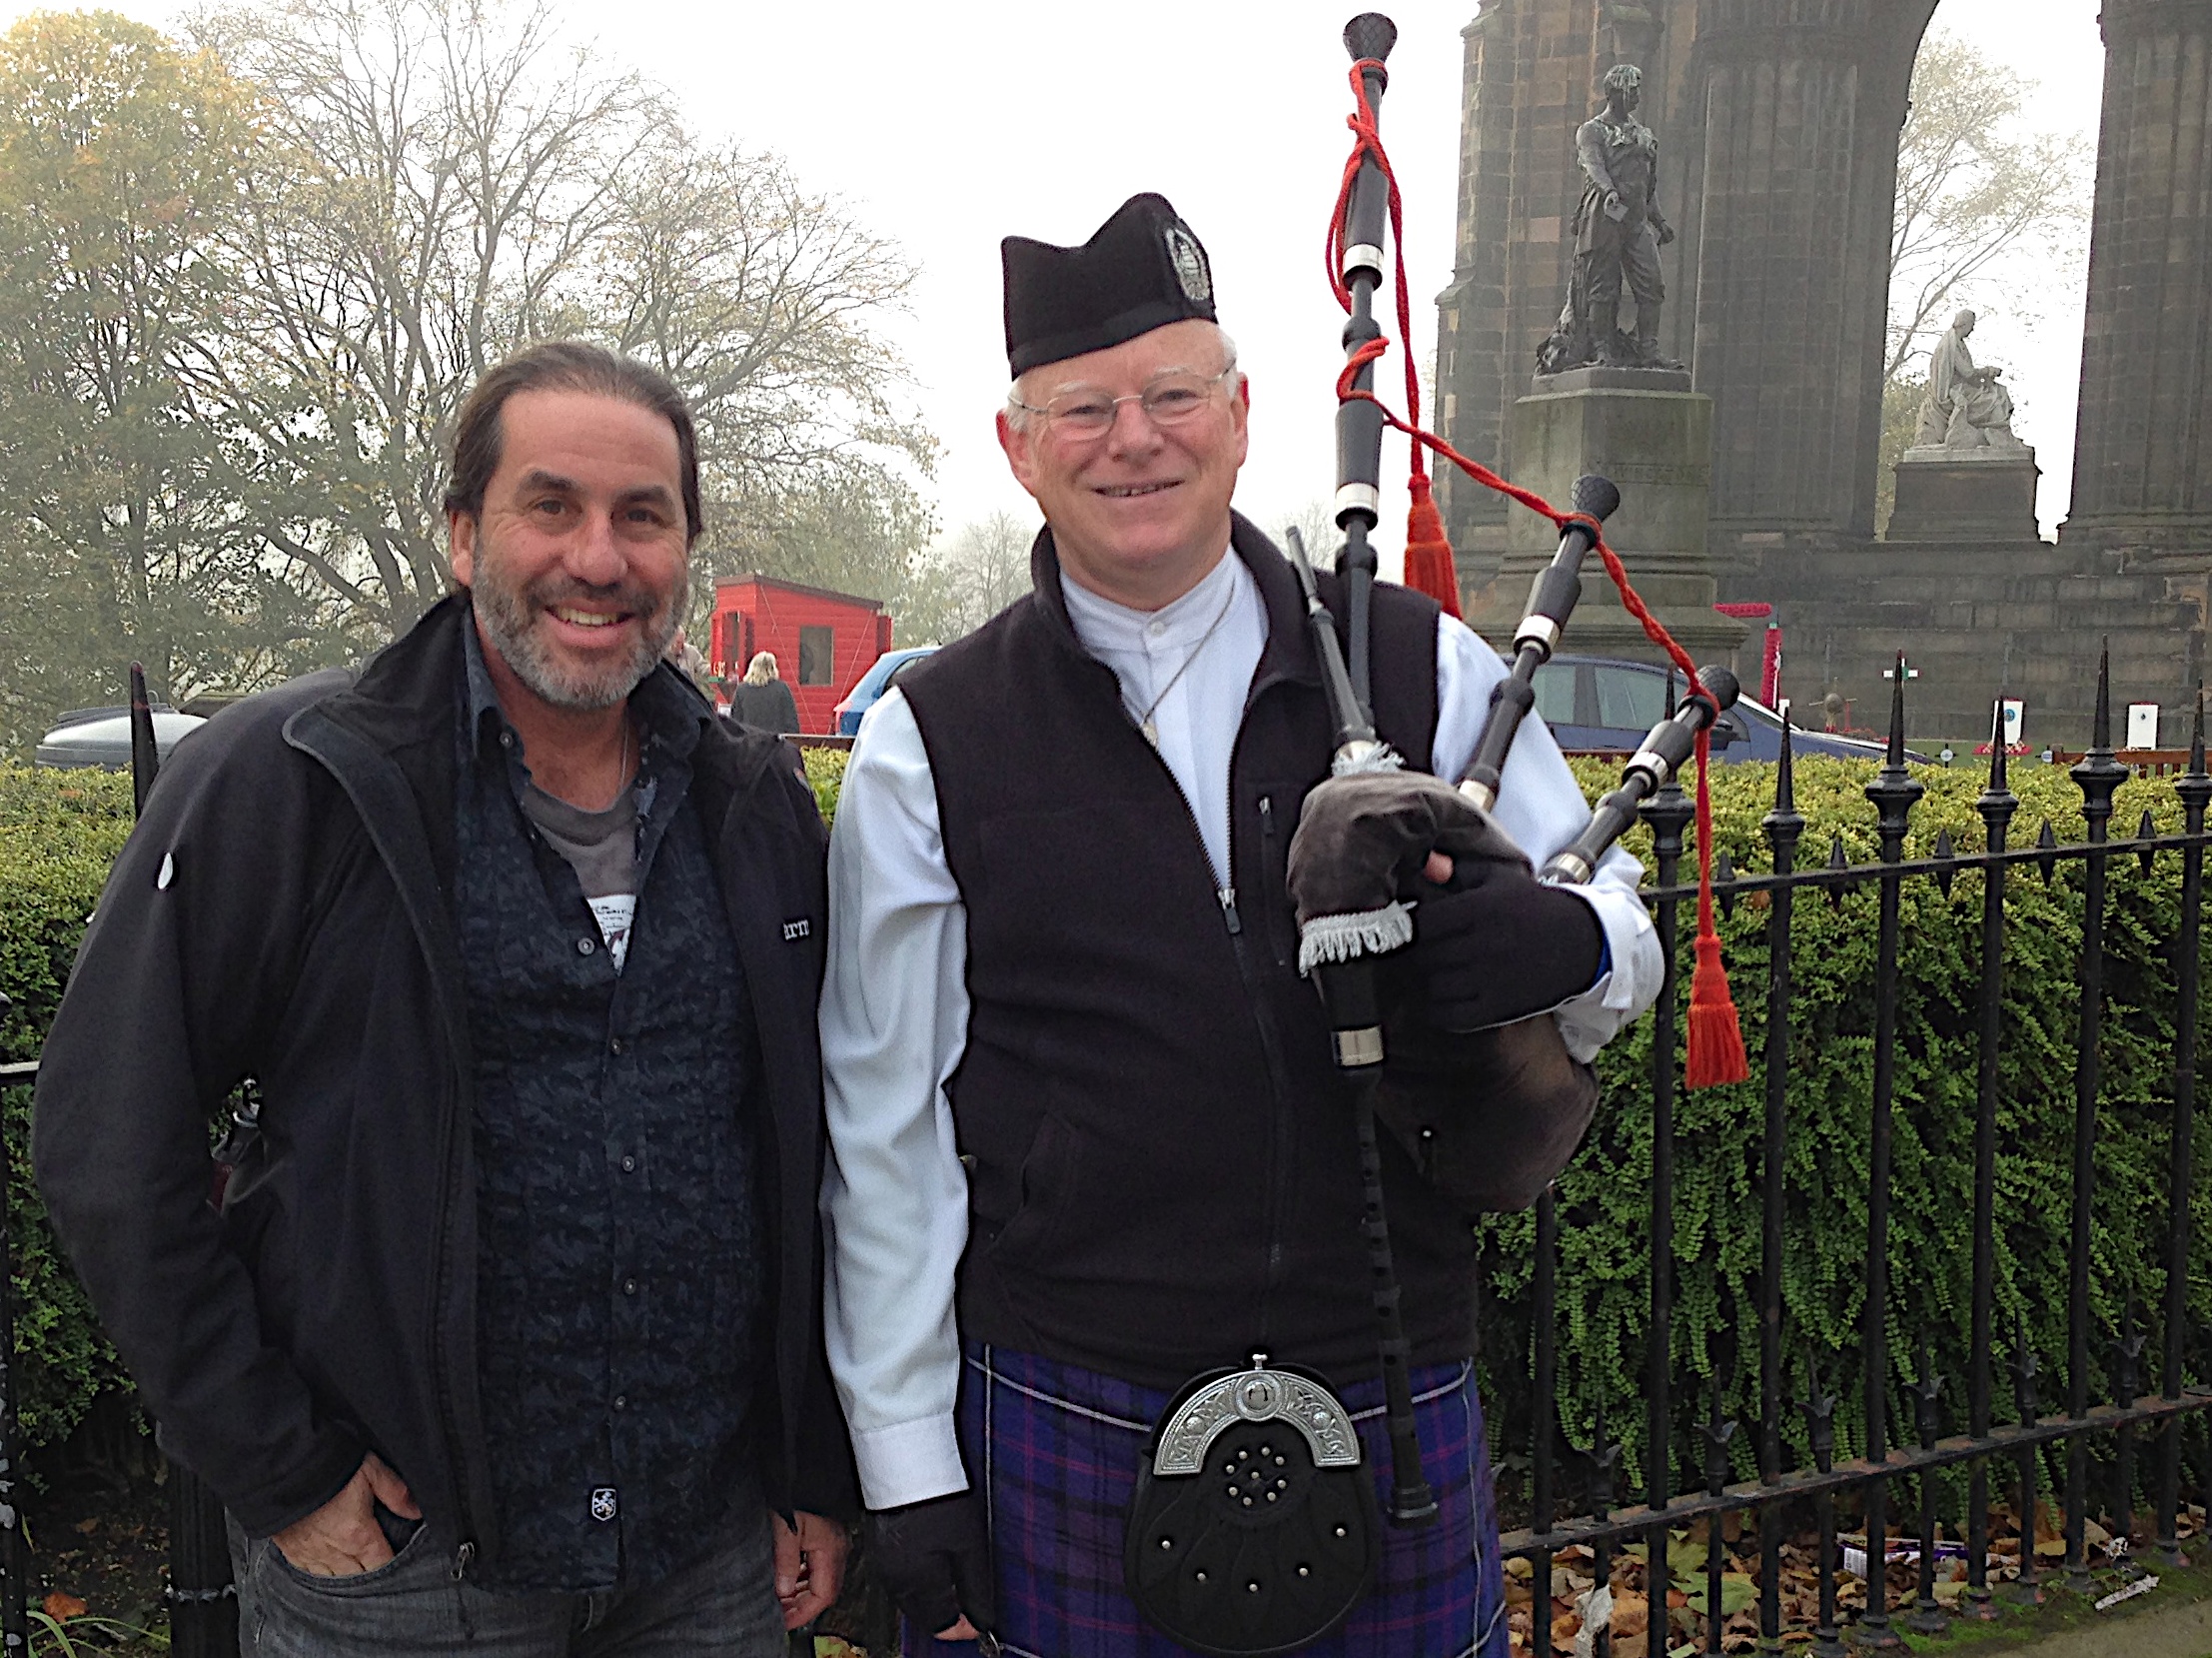
person, people, cool image, team, veteran